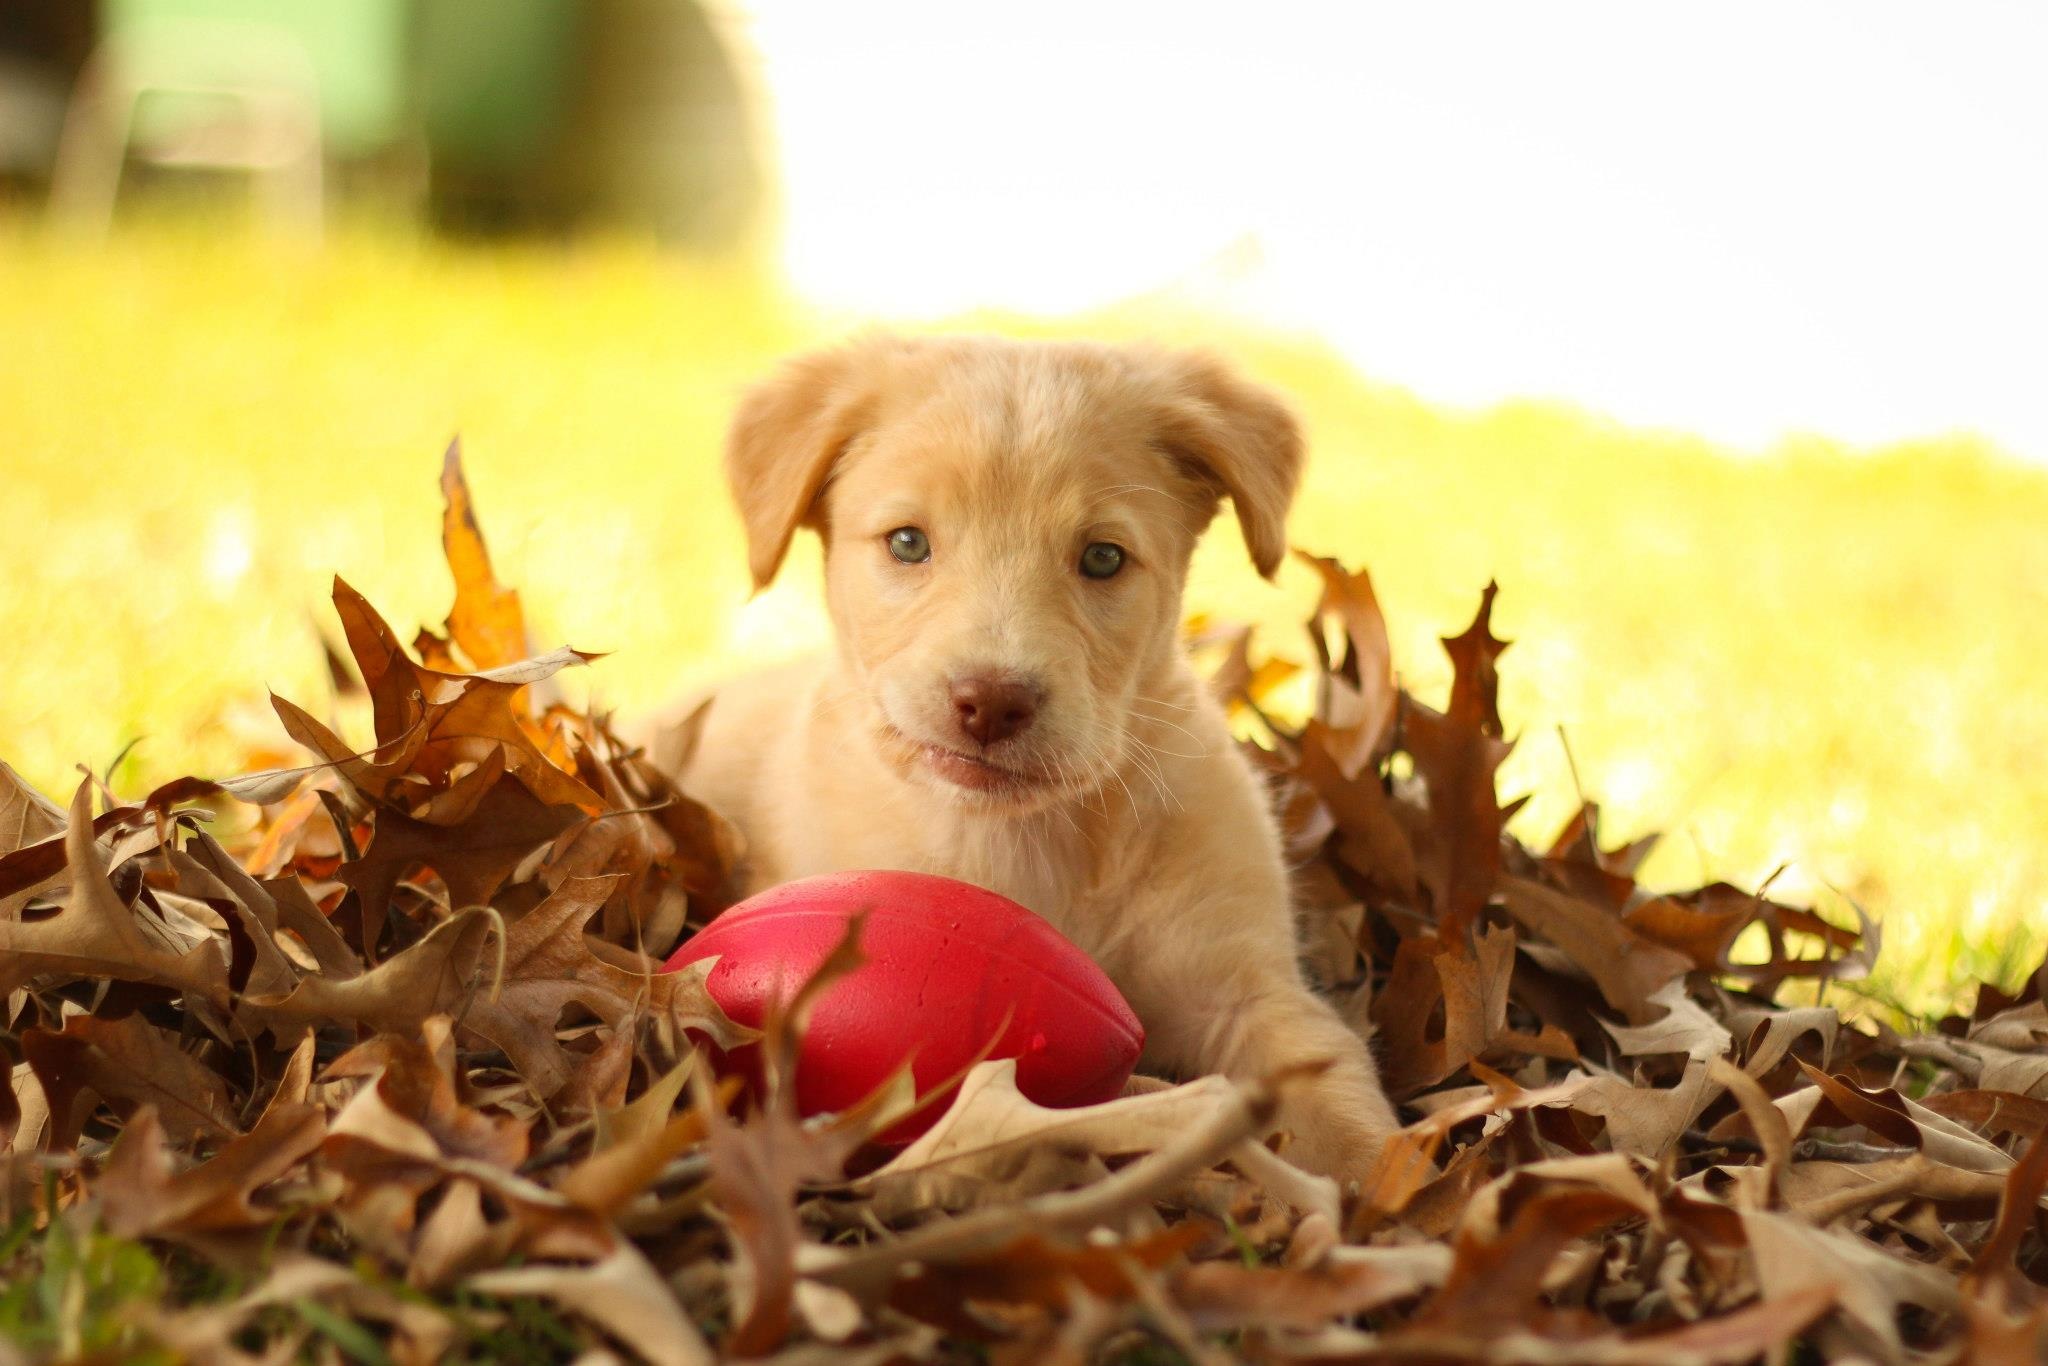
fall, puppy, dog, cute, pet, autumn, mammal, playful, leaves, golden retriever, vertebrate, labrador retriever, funny, mix, labrador, domestic animals, god, retriever, pit, pit lab mix, dog like mammal, nova scotia duck tolling retriever